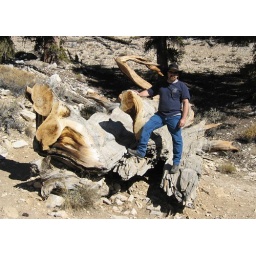
standing on a bristlecone pine stump in the white mountains